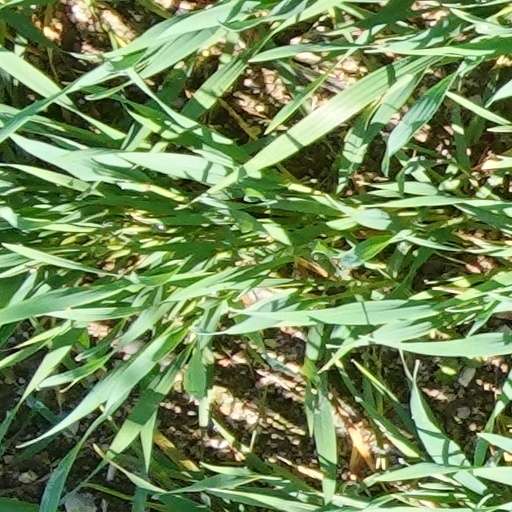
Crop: wheat